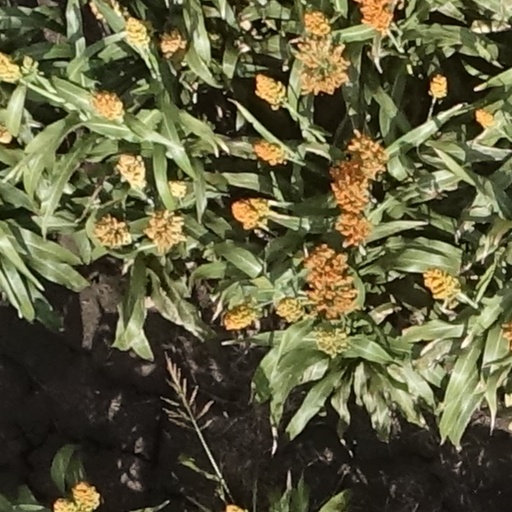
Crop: sorghum